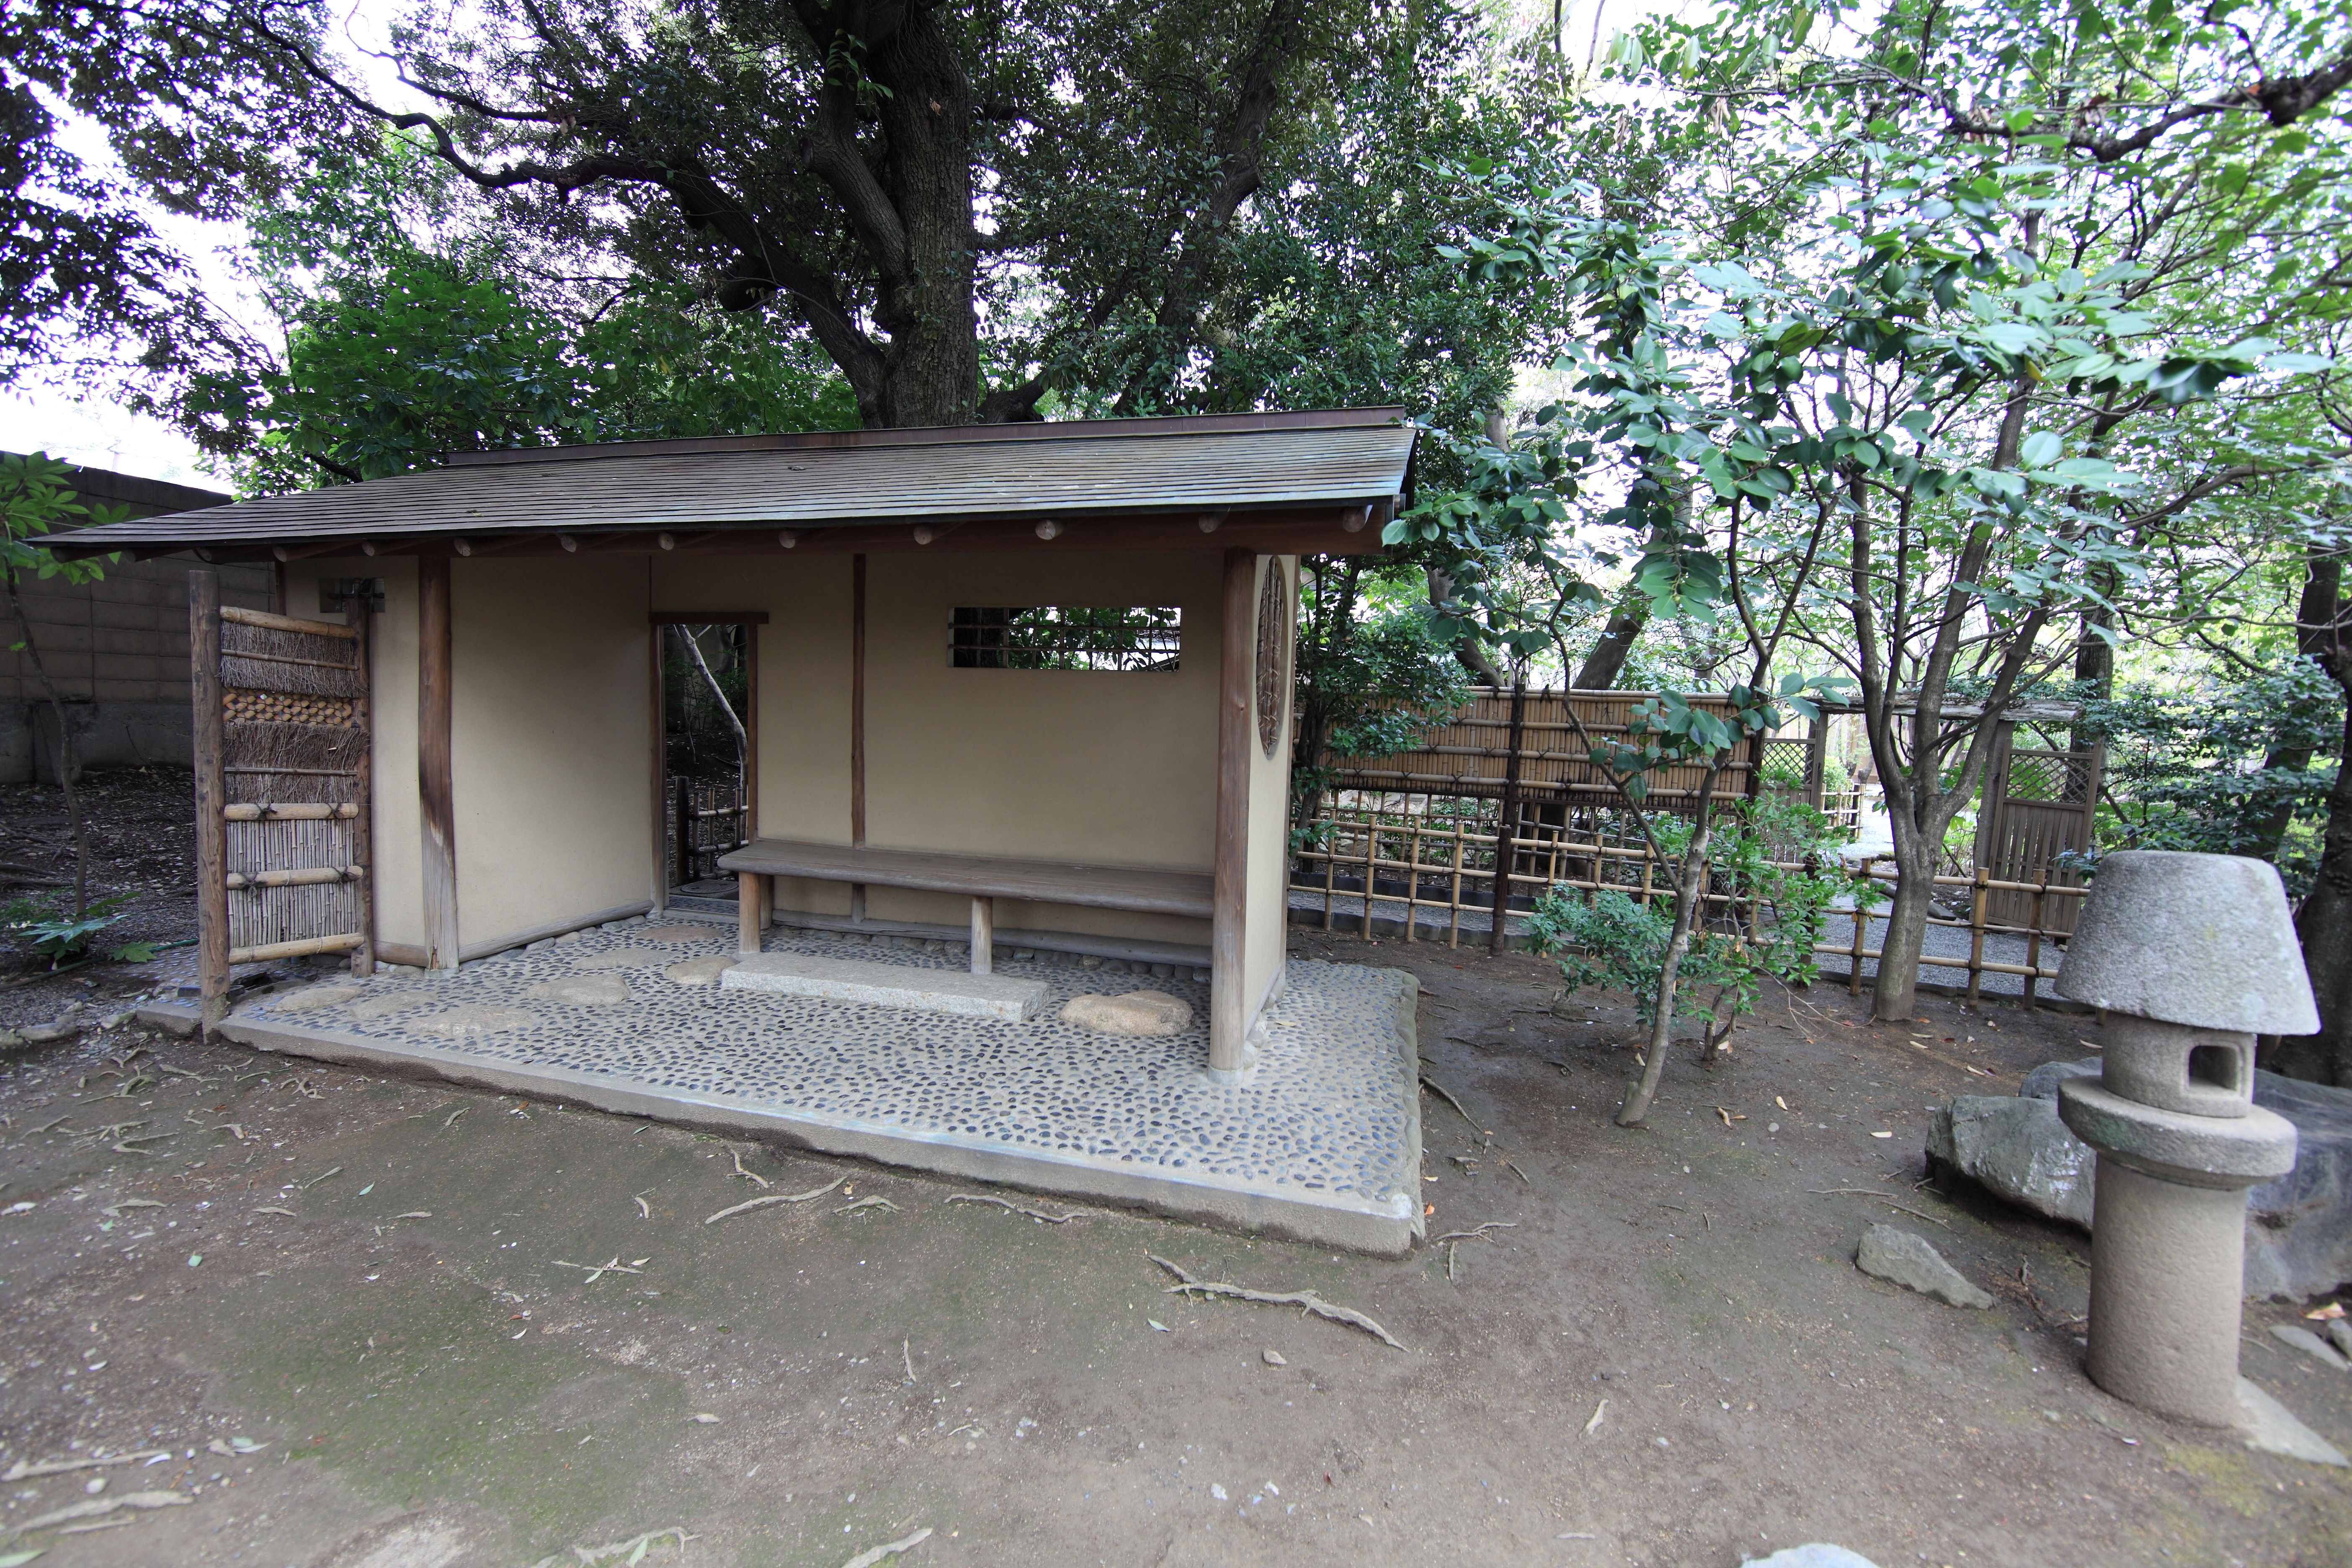
building, home, high, cottage, backyard, property, cool image, shrine, 5d, hires, arbor, i, yard, markii, hi, res, resolution, saitama, kumagaya, seikeien, real estate, outdoor structure